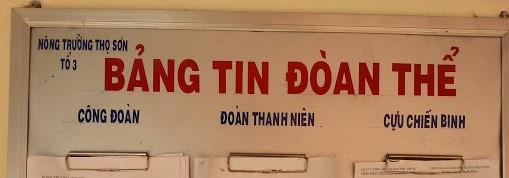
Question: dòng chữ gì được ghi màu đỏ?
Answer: bảng tin đoàn thể